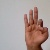
The image shows a hand gesture representing the letter 'F' in Indian Sign Language.